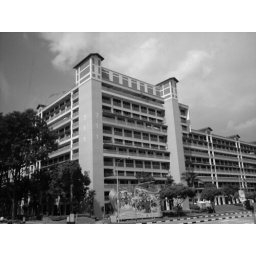
A black and white photo of a HDB building, taken by Amateur photographer, Billy with my LG Viewty.